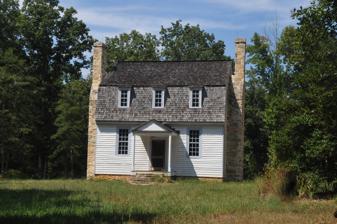
Building: O.H.P. Tanner House
Country: United States of America
Year built: 1769
Historic house in Virginia, United States United States historic place O.H.P. Tanner House U.S. National Register of Historic Places Virginia Landmarks Register House in 2013 Show map of Virginia Show map of the United States Location 3199 Old St. Tammany Rd., La Crosse, Virginia Coordinates 36°41′51″N 78°5′35″W / 36.69750°N 78.09306°W / 36.69750; -78.09306 Area Less than one acre Built c. 1769 ( 1769 ) , c. 1820, c. 1923 Architectural style Georgian NRHP reference No. 11000606 VLR No. 058-5108 Significant dates Added to NRHP August 26, 2011 Designated VLR June 16, 2011 O.H.P. Tanner House , locally known as the Old Courthouse, is a historic home located at La Crosse , Mecklenburg County, Virginia . It was built about 1769, and is a 1 + 1 ⁄ 2 -story, 28-foot square, gambrel-roofed, double-pile Georgian style frame dwelling.  The house was remodeled about 1820, and a rear ell added about 1923.  It was moved to its present location in 2006, and a substantial rehabilitation was completed in 2009. It was listed on the National Register of Historic Places in 2011. References